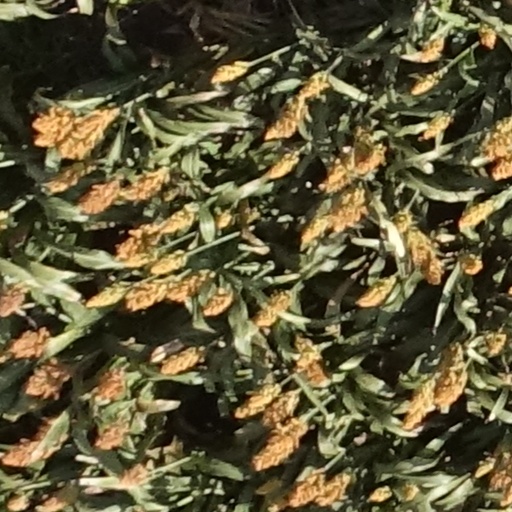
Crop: sorghum